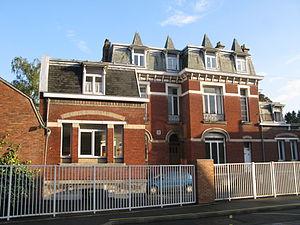
Institut Médico-pédagogique (IMP), 60 rue Gaston Baratte, à Villeneuve d'Ascq
Ascq est une ancienne commune du Mélantois sur la Marque, dans le Nord de la France, à sept kilomètres de la frontière belge. Village agricole jusqu'à la Révolution industrielle, c'est aujourd'hui un quartier de la ville nouvelle de Villeneuve-d'Ascq, créée lors de la fusion avec les communes d'Annappes et de Flers en 1970.